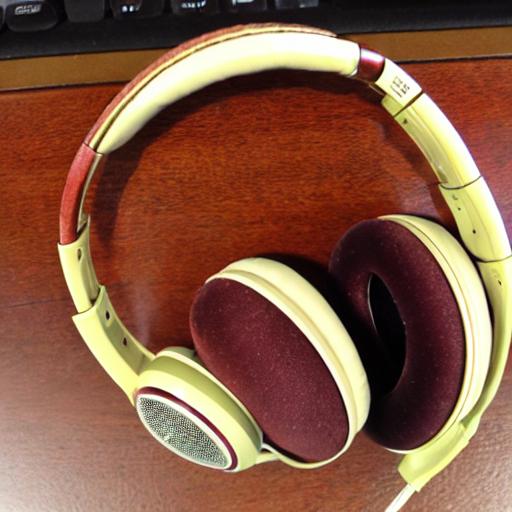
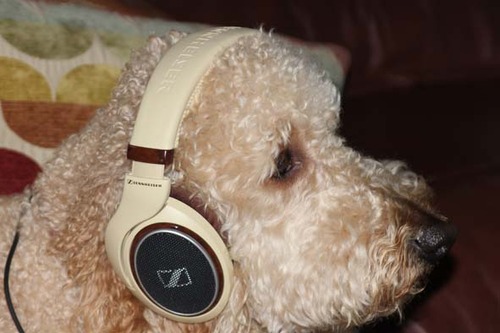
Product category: headphones
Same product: no